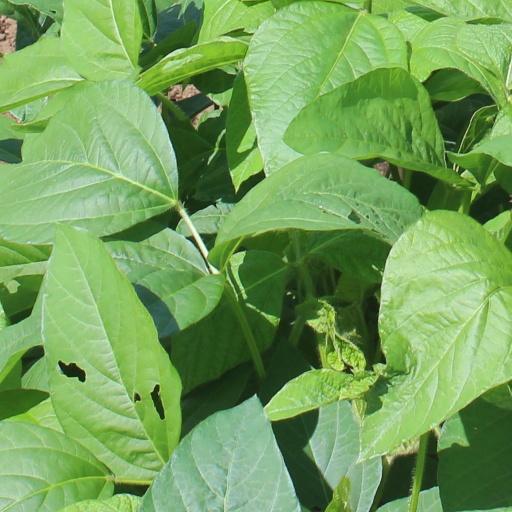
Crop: soybean